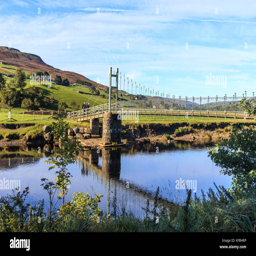
walkers crossing the suspension bridge over river